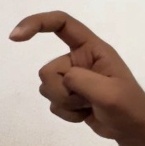
ASL sign: X